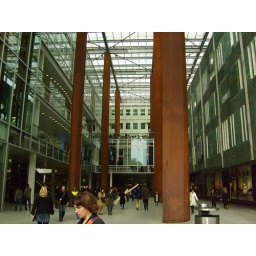
Een dag-excursie, georganiseerd door Cheops, in het (uiteindelijk niet zo) zonnige zuiden van Nederland: Eindhoven!